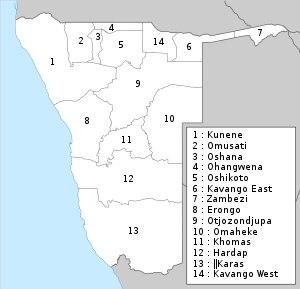
La Namibie, en forme longue la république de Namibie, est un pays situé en Afrique australe.
L’histoire de la Namibie se divise en plusieurs époques très distinctes. La Namibie est le troisième pays le plus jeunes d'Afrique après l'indépendance de l'Érythrée en 1993 et du Soudan du Sud en 2011, la Namibie est indépendante depuis 1990.